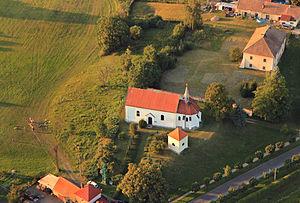
Všejany est une commune du district de Mladá Boleslav, dans la région de Bohême-Centrale, en République tchèque. Sa population s'élevait à 680 habitants en 2020.